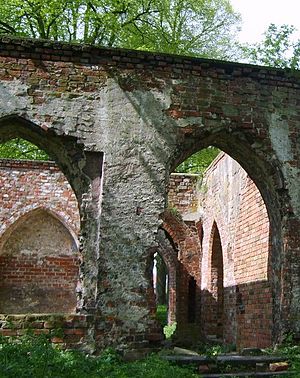
Police (Polen) / Bydelen Jasienica
Police - Jasienica, kloster (ruin)
Police er en by i det vestlige Polen, i Voivodskabet Vestpommern, der er hovedsæde for amtet Powiat policki. Police ligger på Police-sletten ved floder Oder og Gunica, tæt på Szczecin og har 33.152 indbyggere samt et areal på 36,84 km².